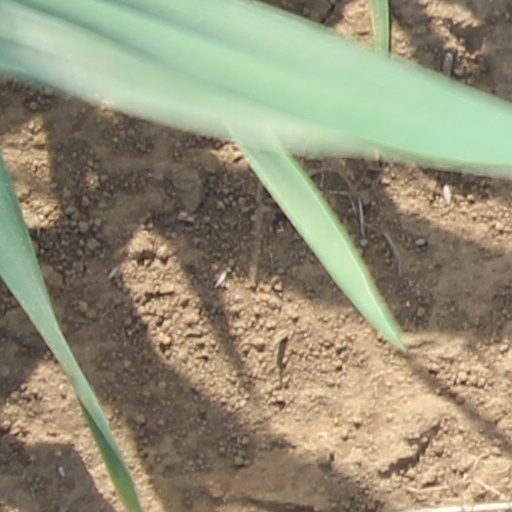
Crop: wheat